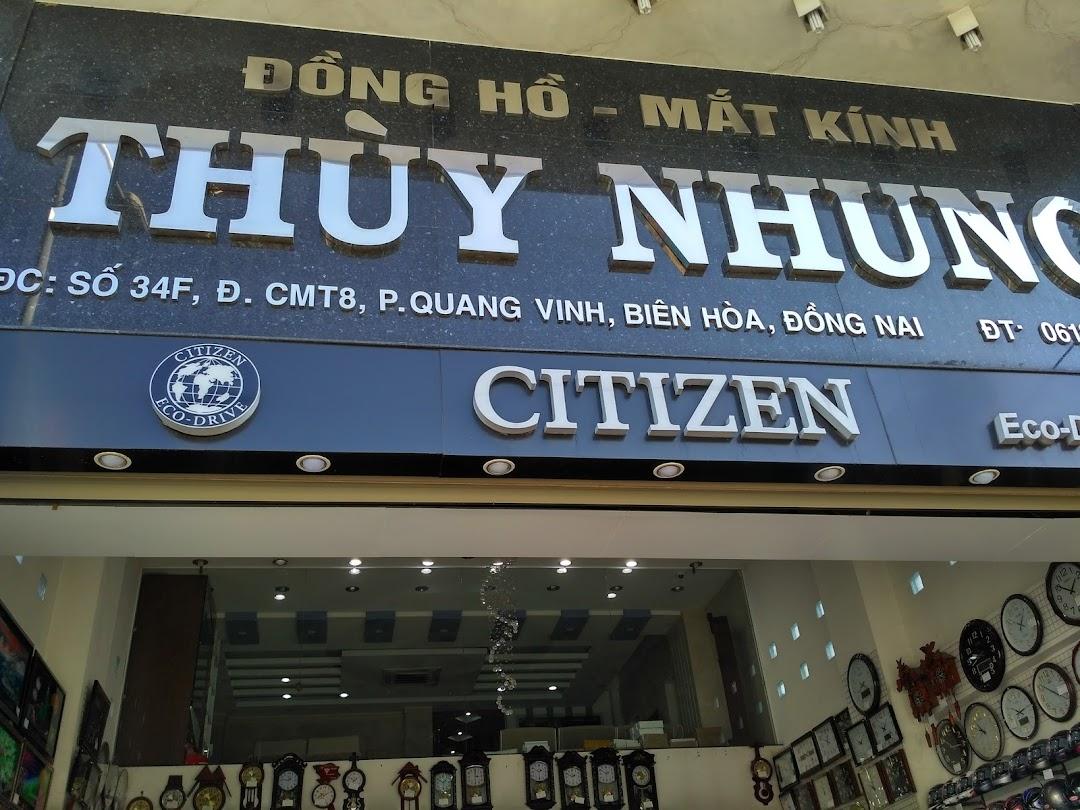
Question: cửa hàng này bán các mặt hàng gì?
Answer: cửa hàng này bán đồng hồ và mắt kính